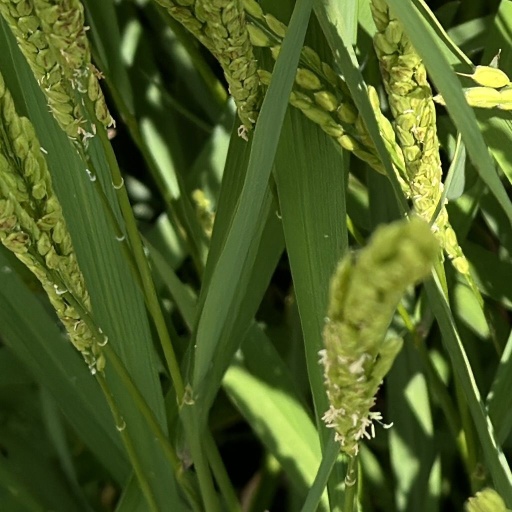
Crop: rice